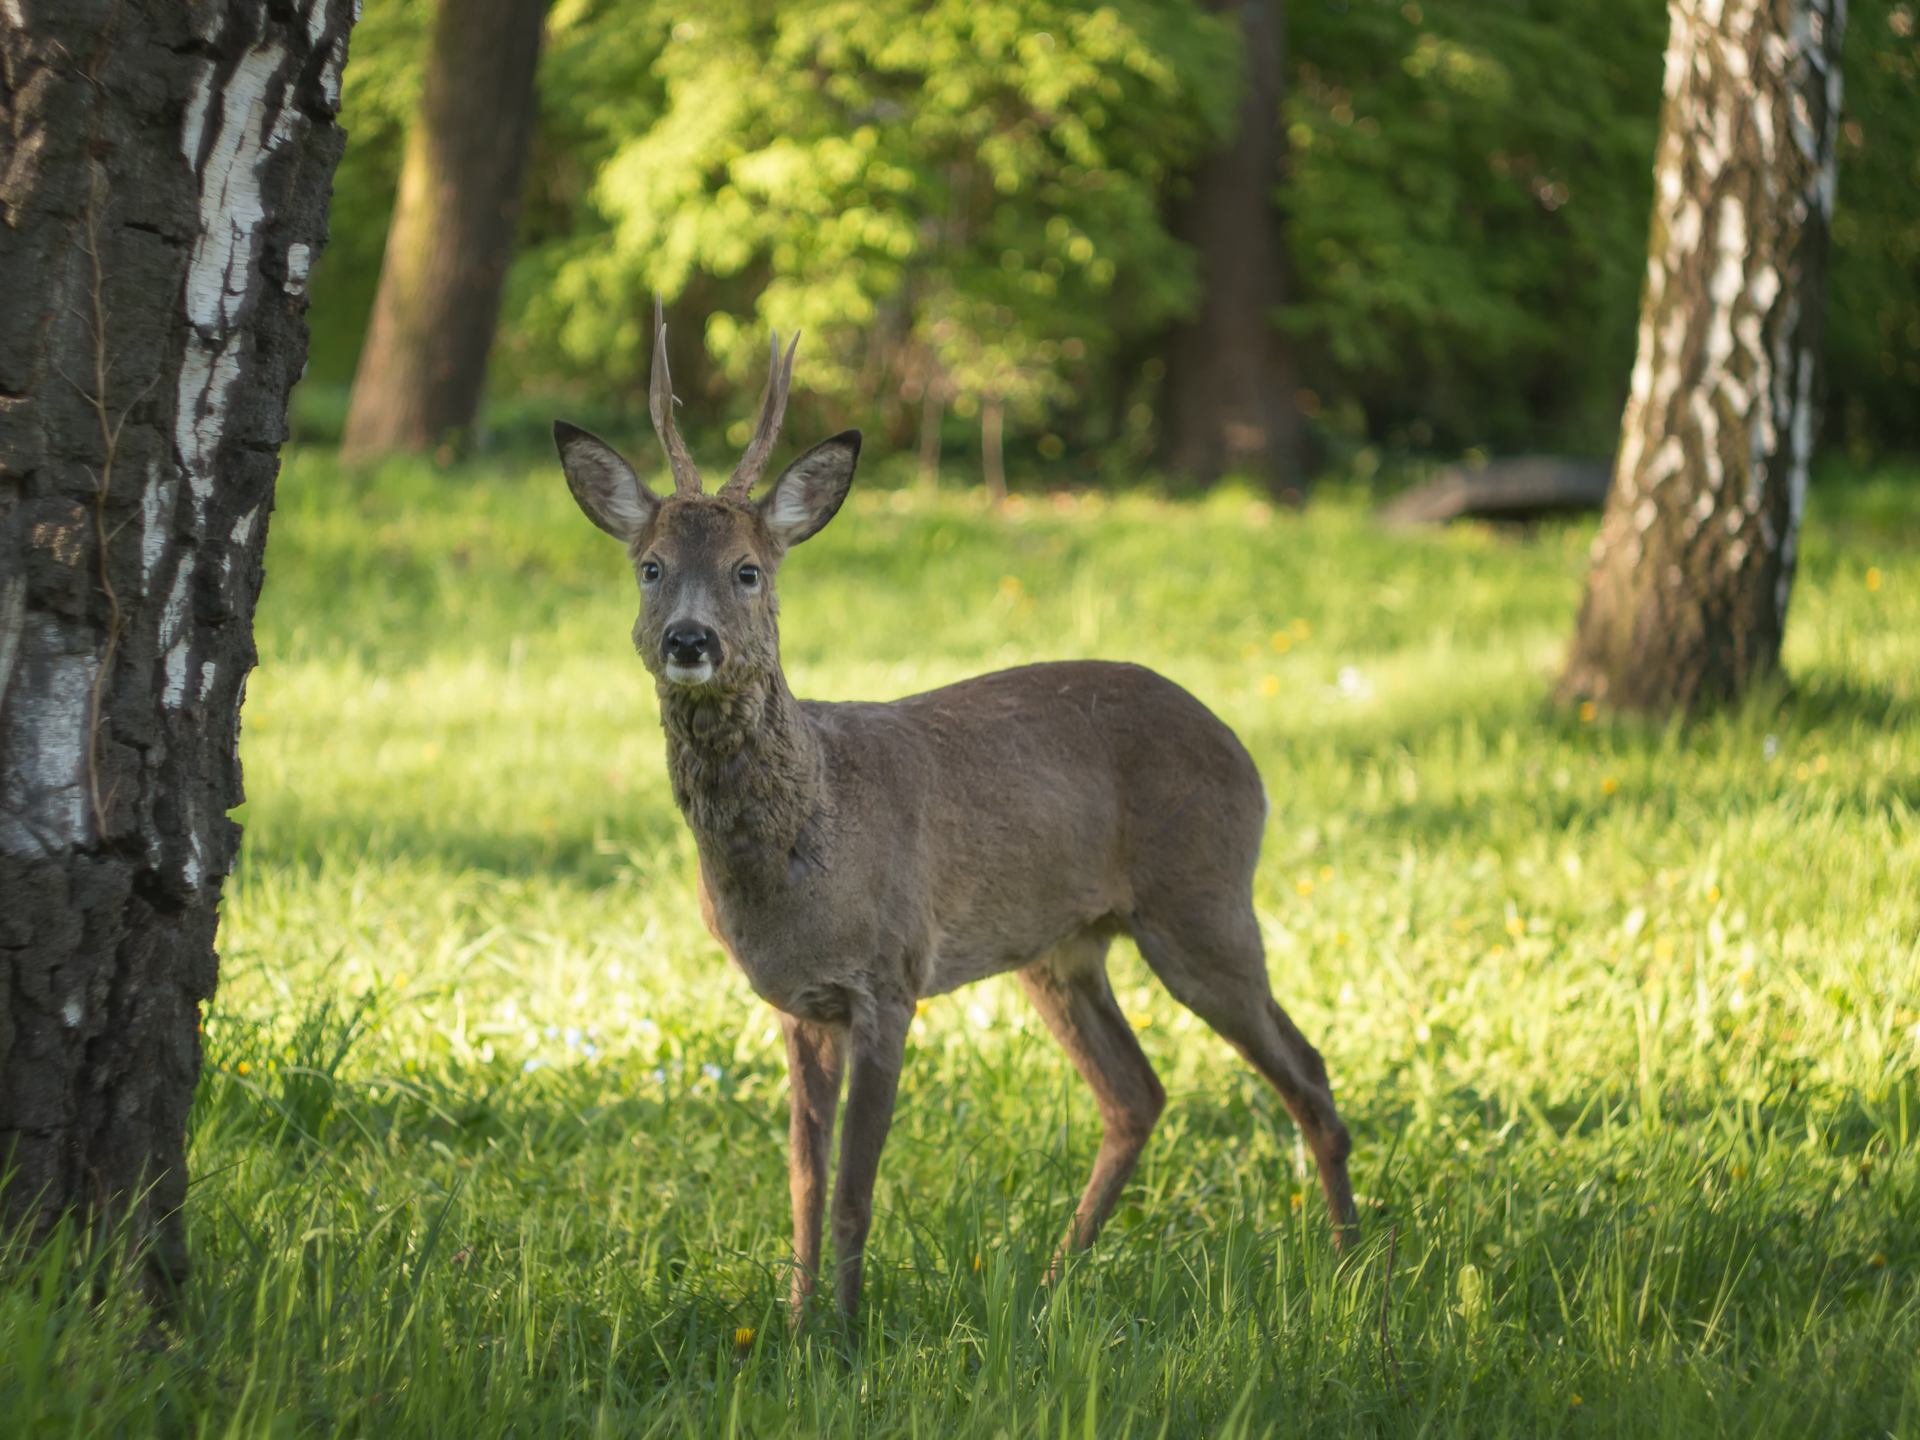
animal, wildlife, deer, park, mammal, fauna, outdoors, vertebrate, apeach, anjapietsch, mftm43lumixpanasonic, microfourthird, helios442, panasoniclumixg5, reh, white tailed deer, musk deer